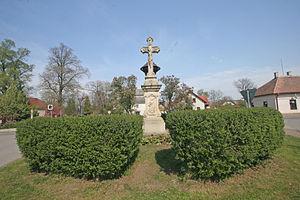
Bylany est une commune du district de Chrudim, dans la région de Pardubice, en République tchèque. Sa population s'élevait à 444 habitants en 2019.